Battle of Yongdong

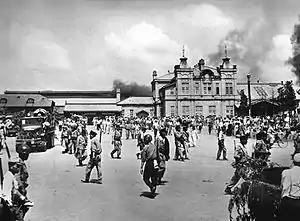
US Forces retreat during the Battle of Taejon

The 24th Infantry Division was the first US unit sent into Korea with the mission to take the initial "shock" of North Korean advances, delaying much larger KPA units to buy time to allow follow-on forces to arrive. The division's delaying actions allowed the 7th Infantry Division, 25th Infantry Division, 1st Cavalry Division, and other Eighth Army supporting units to move into position. Republic of Korea Army (ROK) forces in the meantime were systematically defeated and forced south along Korea's east coast, with entire divisions being overrun by the KPA's superior firepower and equipment. Advance elements of the 24th Infantry Division were badly defeated in the Battle of Osan on July 5, during the first battle between American and KPA forces. For the first month after the defeat at Osan, 24th Infantry Division soldiers were repeatedly defeated and forced south by the KPA's superior numbers and equipment. The division's regiments were systematically pushed south in battles around Chochiwon, Chonan, and Pyongtaek. The division made a final stand in the Battle of Taejon and was almost completely destroyed, but delayed KPA forces from advancing until July 20. By that time, the Eighth Army's combat troops were roughly equal to KPA forces attacking the region at around 70,000 for each side, with new UN units arriving every day.